Fisher Landau Center

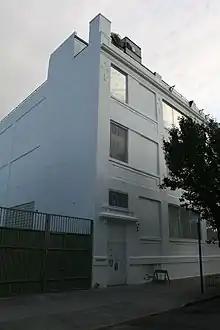
Fisher Landau Center

The Fisher Landau Center for Art is a private foundation in Long Island City, Queens, New York City, United States. It offered regular exhibitions of contemporary art, open to the public from 12 to 5 pm, Thursdays through Mondays, until it closed to the public in November 2017.